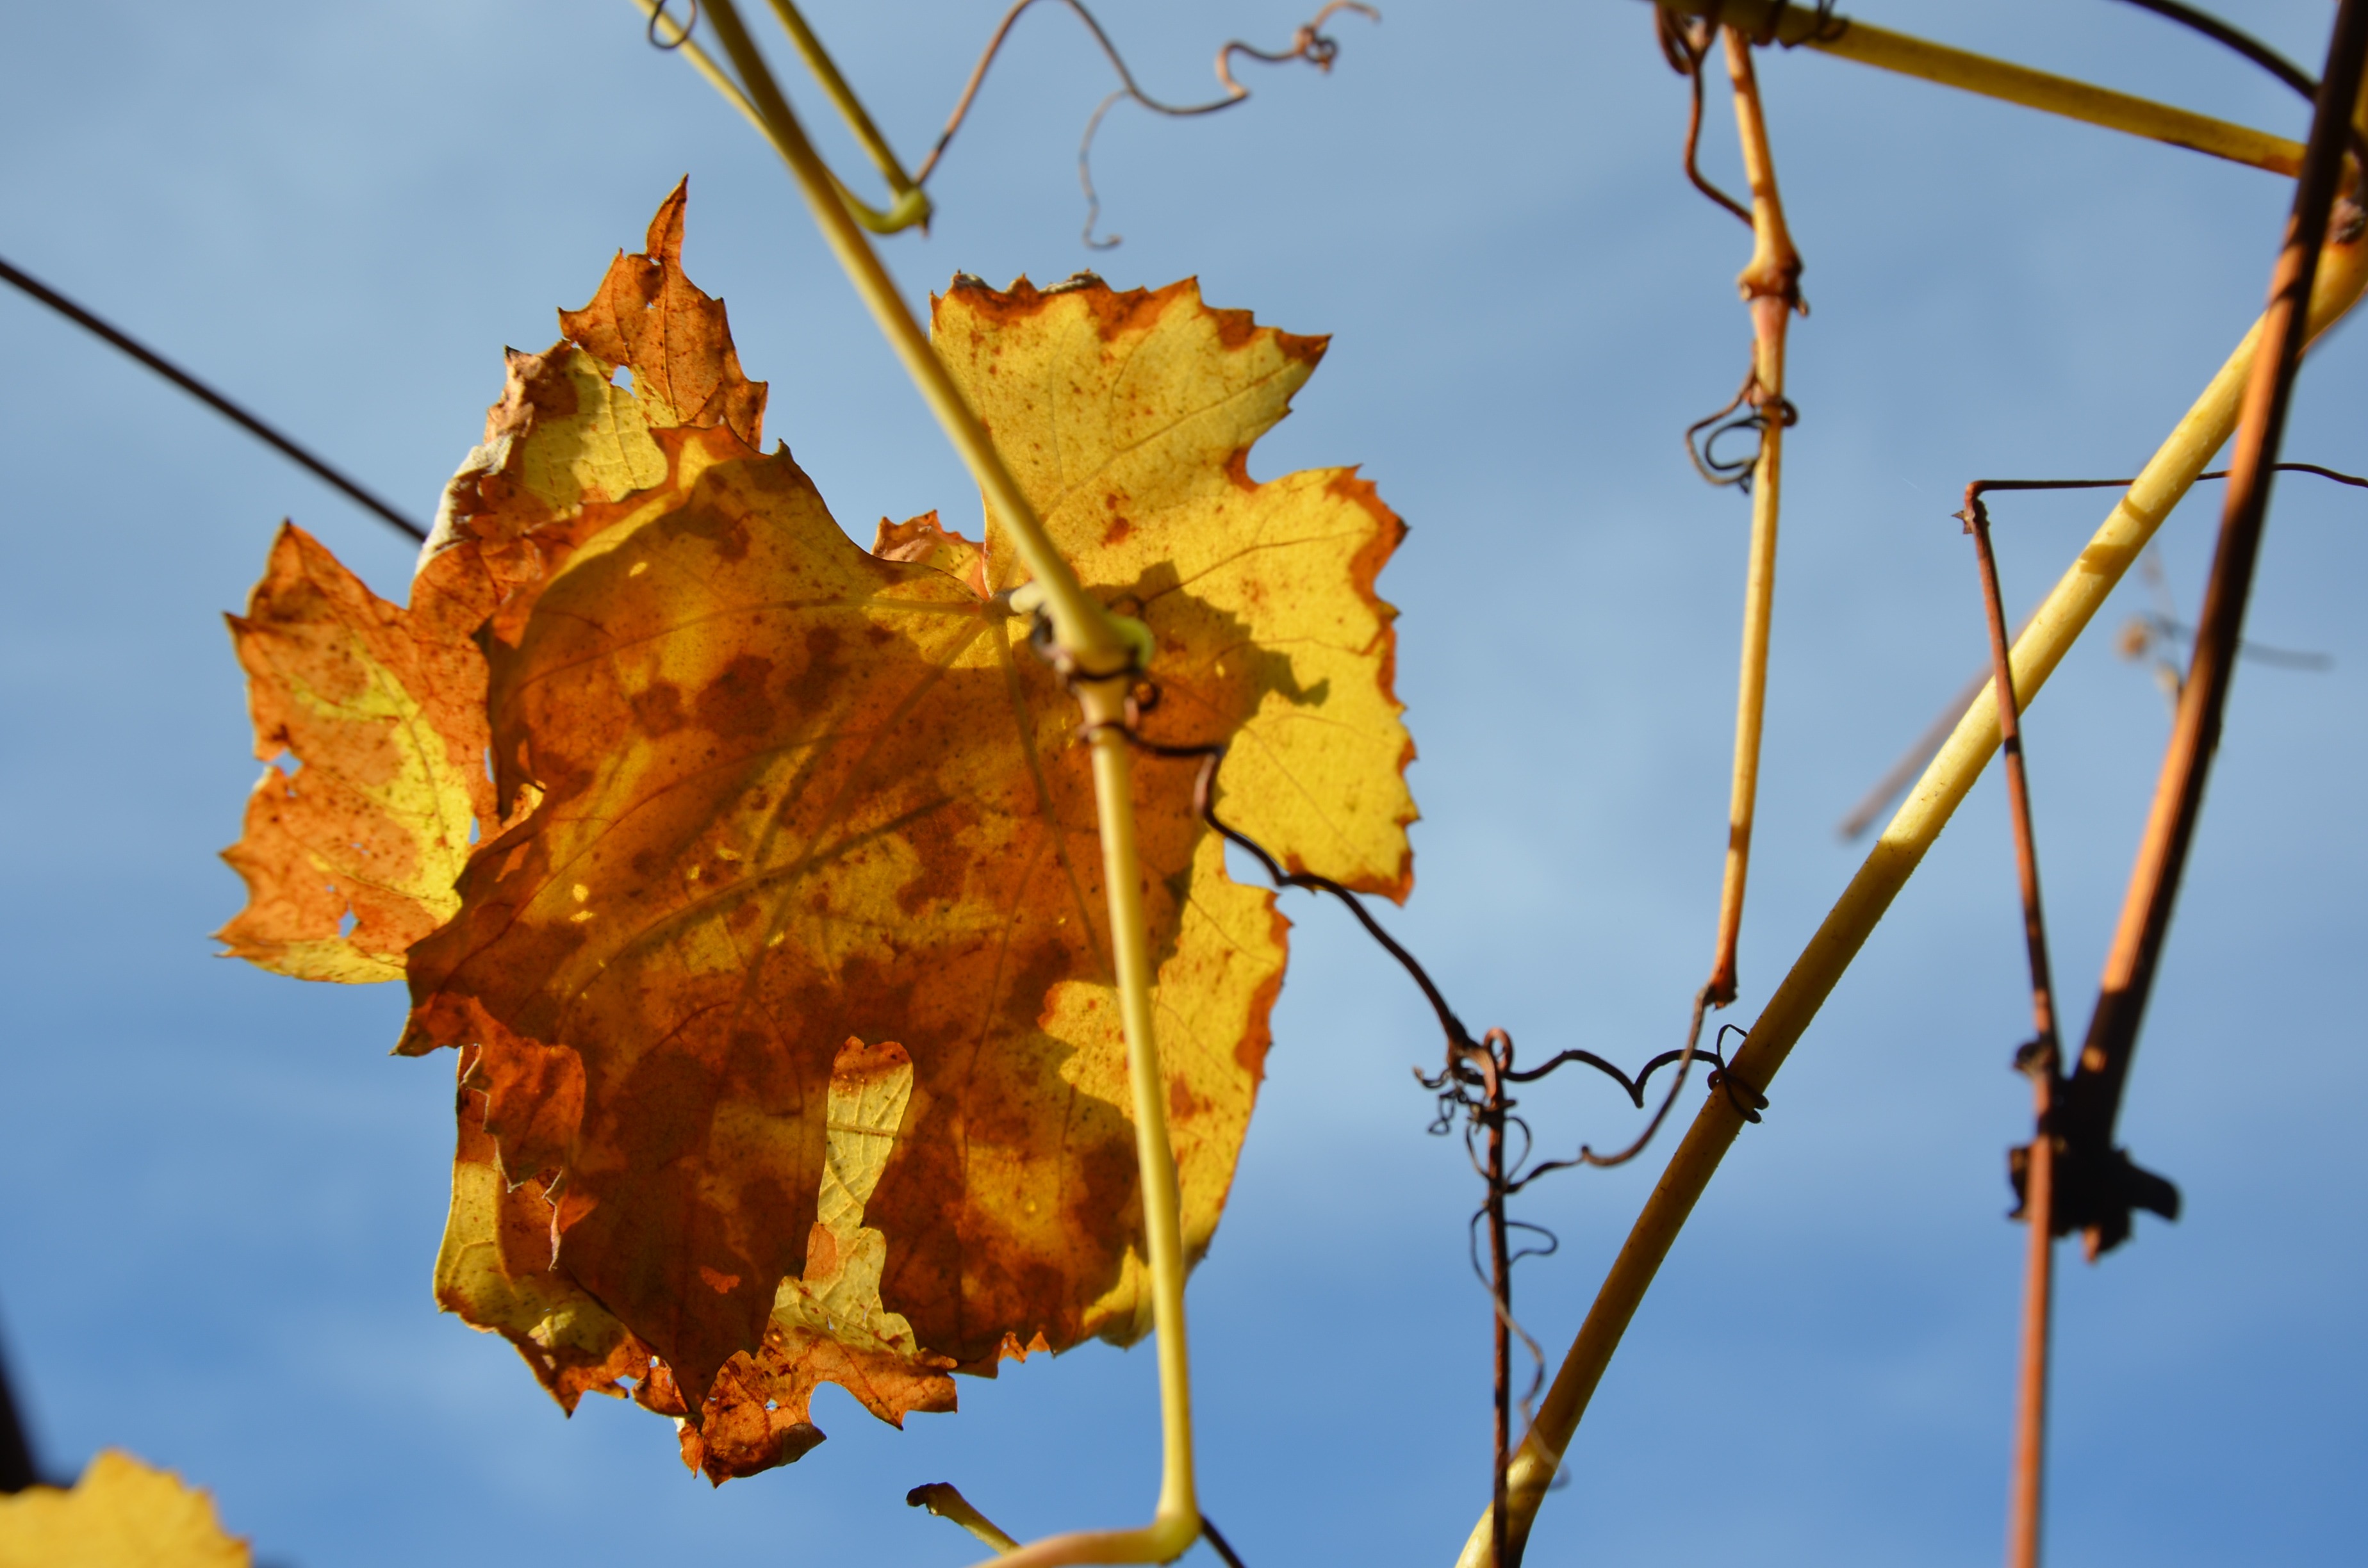
tree, nature, branch, plant, sky, sunlight, leaf, flower, autumn, yellow, garden, flora, season, plant stem, woody plant